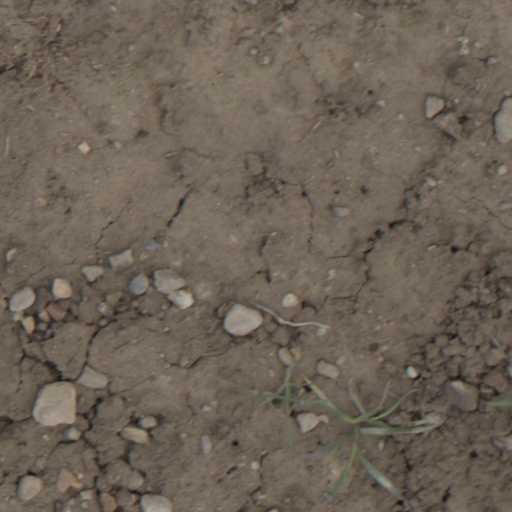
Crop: wheat